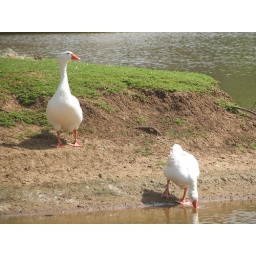
two birds by the lake